Māui dolphin

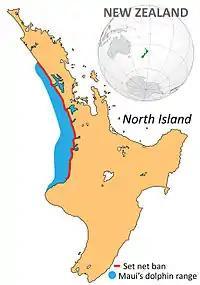
Range of Māui dolphin (blue) in New Zealand's North Island, with the area covered by the net ban marked in red

The latest estimate of the Māui dolphin subspecies 2020–2021 is 54 individuals aged 1 year or older (1+) (95% confidence interval (CI) = 48–66), based on genetic capture-recapture data. Māui dolphins are listed on the IUCN Red List as Critically Endangered, and by the Department of Conservation in the New Zealand Threat Classification System as "Nationally Critical", on the basis of very low population size.